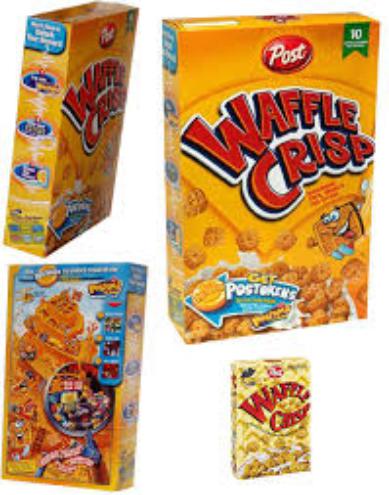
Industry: Food